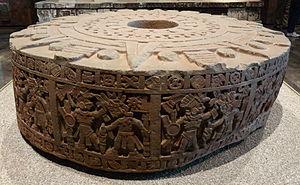
Pierre de Moctezuma (salle mexica du musée national d'anthropologie de Mexico). Español: Piedra de Moctezuma (sala Mexica del Museo Nacional de Antropología de México).
La pierre de Moctezuma est un monolithe aztèque qui a été sculpté sous le règne du huey tlatoani Moctezuma Ilhuicamina et a été identifié par les archéologues comme un temalacatl-cuauhxicalli.
Un temalacatl était une sorte d'autel circulaire en pierre utilisé en Mésoamérique pour y sacrifier les victimes du rituel martial appelé sacrifice gladiatorial. Ils étaient pourvus d'un trou en leur centre par lequel était passée la corde blanche qui servait à attacher la victime du sacrifice.